Hokutosei

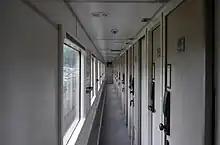
Corridor in one of the type B sleeper cars

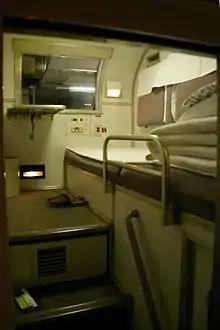
A type B upper-floor solo room

Type B compartments were smaller and less expensive than type A compartments. There were three types of type B compartments: "Duet", "Solo", and "Two-level Type B". All type B compartments carried an accommodation fare of ¥6,300 per person.